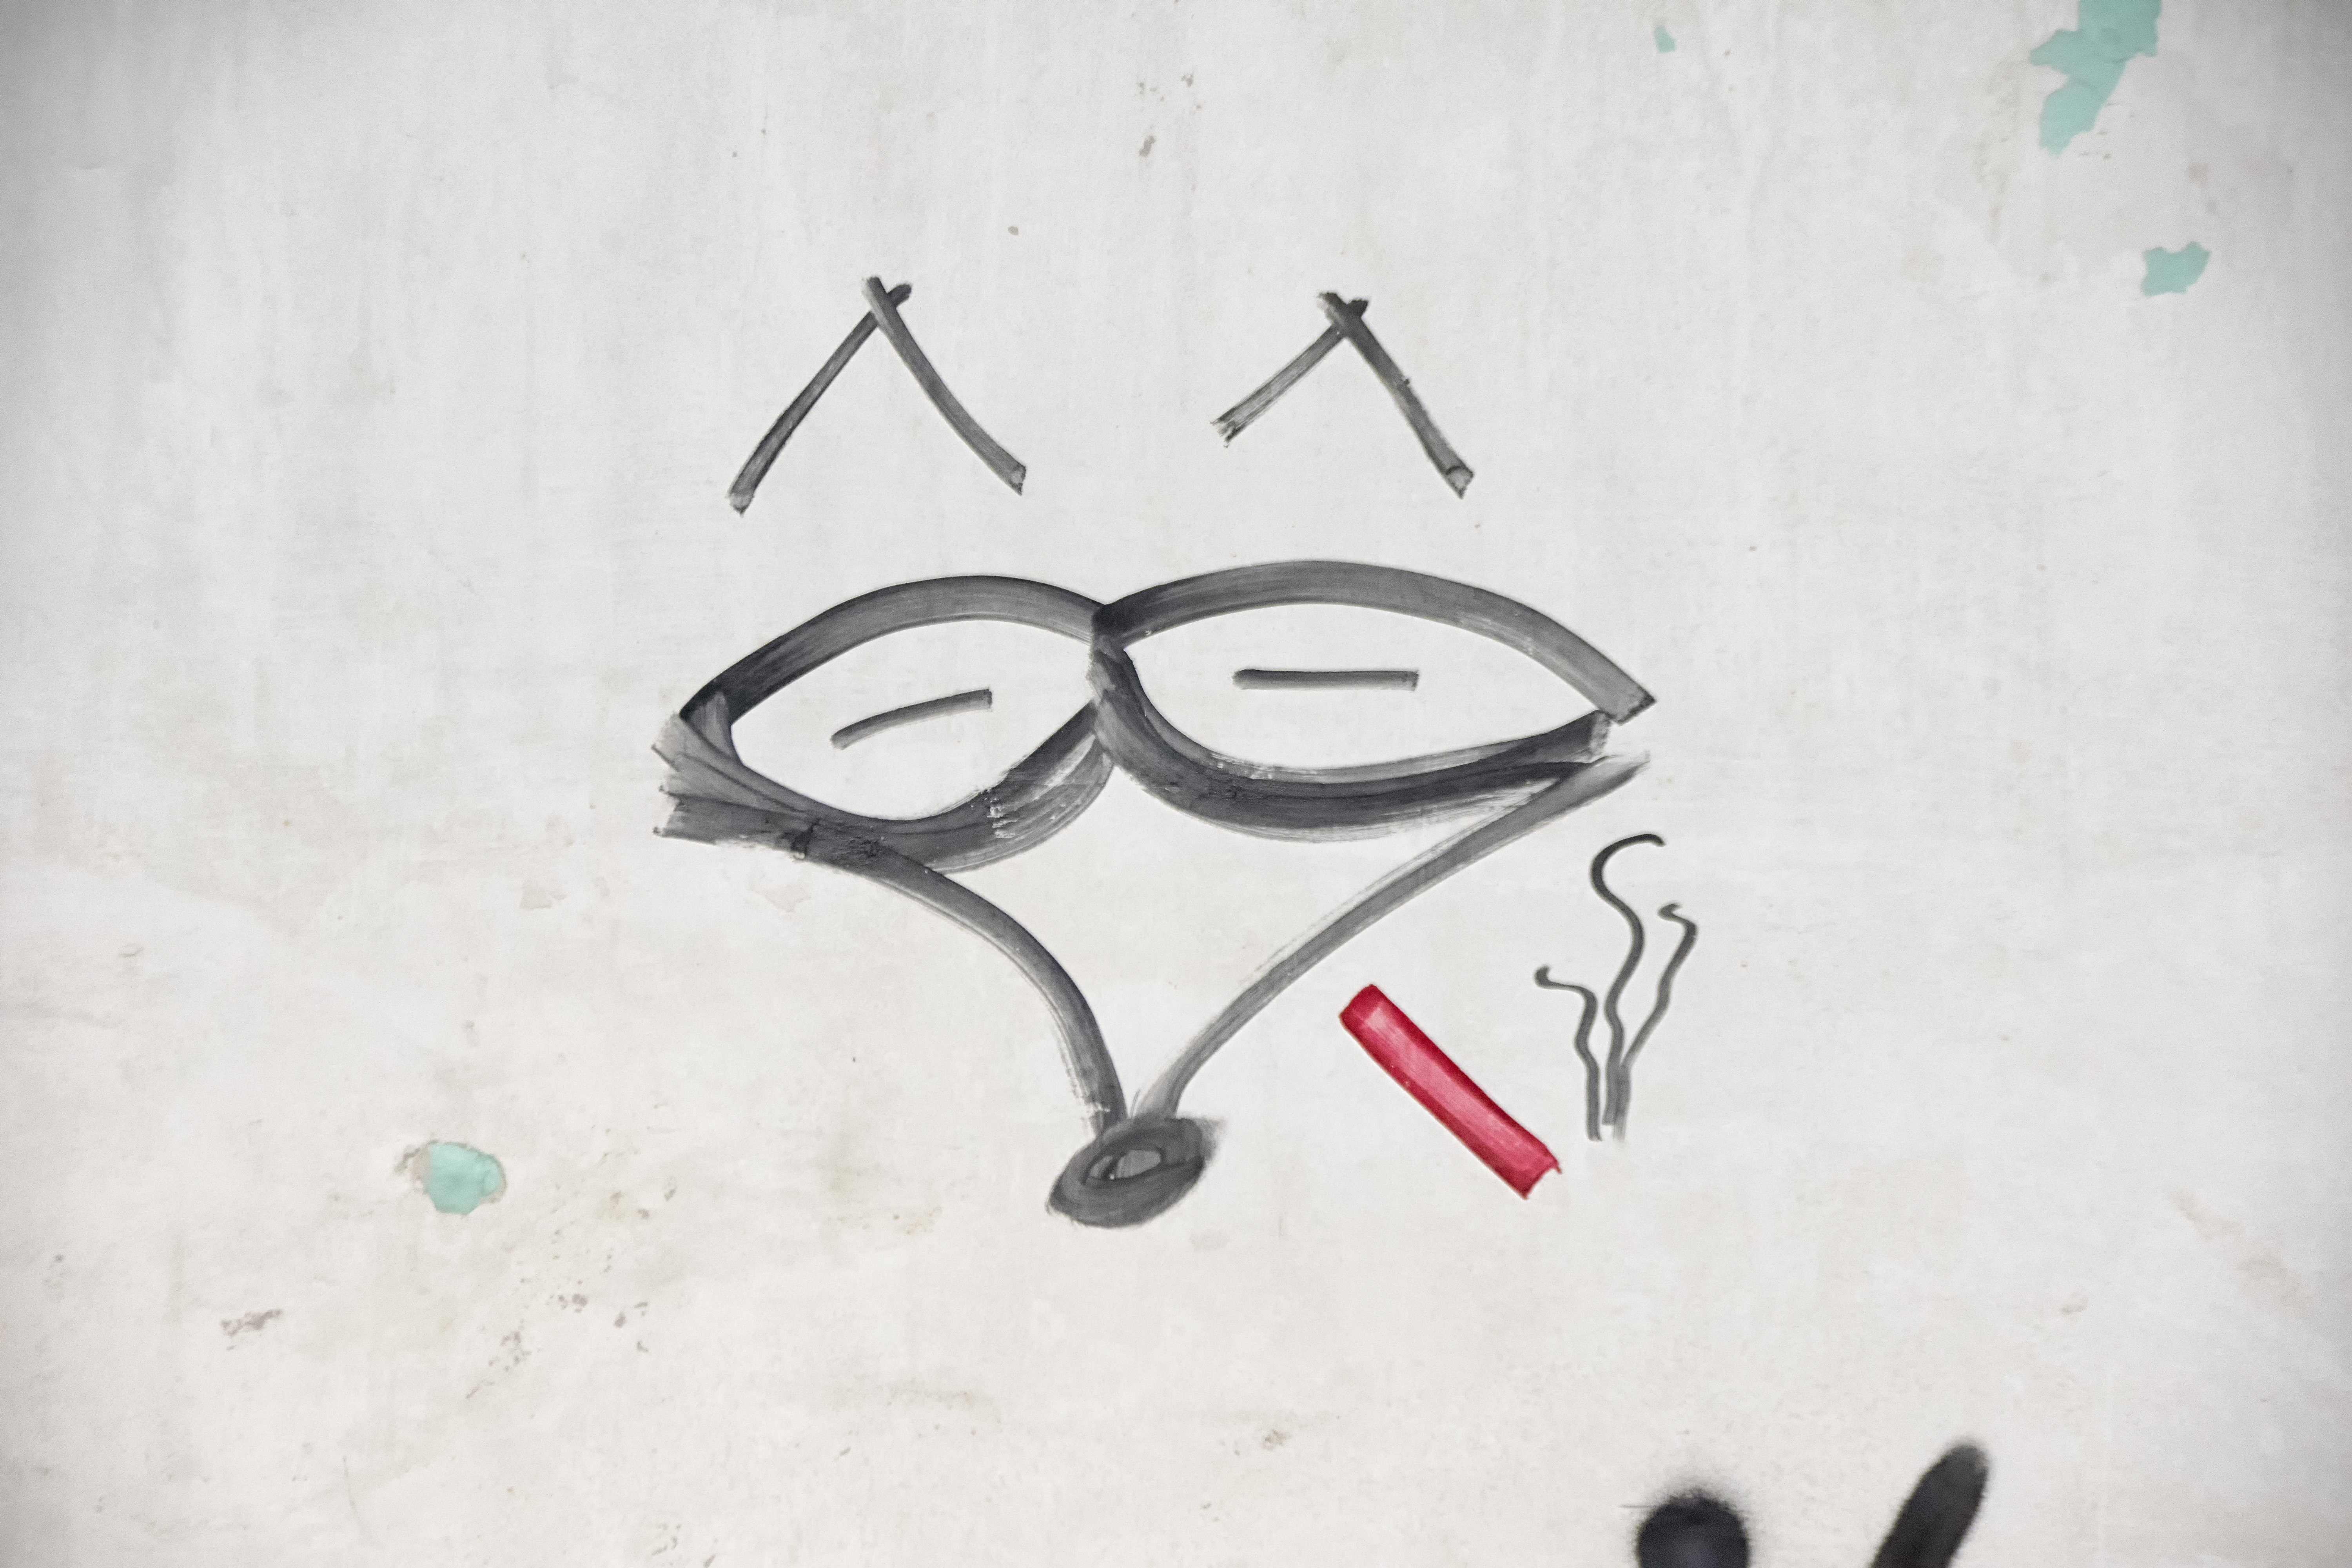
white, number, line, circle, font, art, de, sketch, drawing, illustration, canada, calligraphy, quebec, shape, sainte, clotilde, horton, asile, asylum